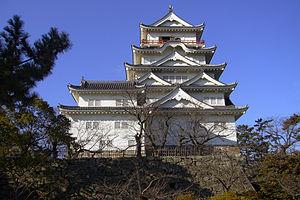
Les cent châteaux japonais remarquables est une liste dressée en 2006 par la Fondation des châteaux japonais sur des critères d'importance culturelle, historique et de signification régionale.
Le château de Fukuyama, également appelé château de Hisamatsu ou château d’Iyō, est un château japonais situé à Fukuyama dans la préfecture de Hiroshima au Japon. Construit en 1619 sous l’égide du shogunat Tokugawa, il abrita principalement les clans Mizuno et Abe.